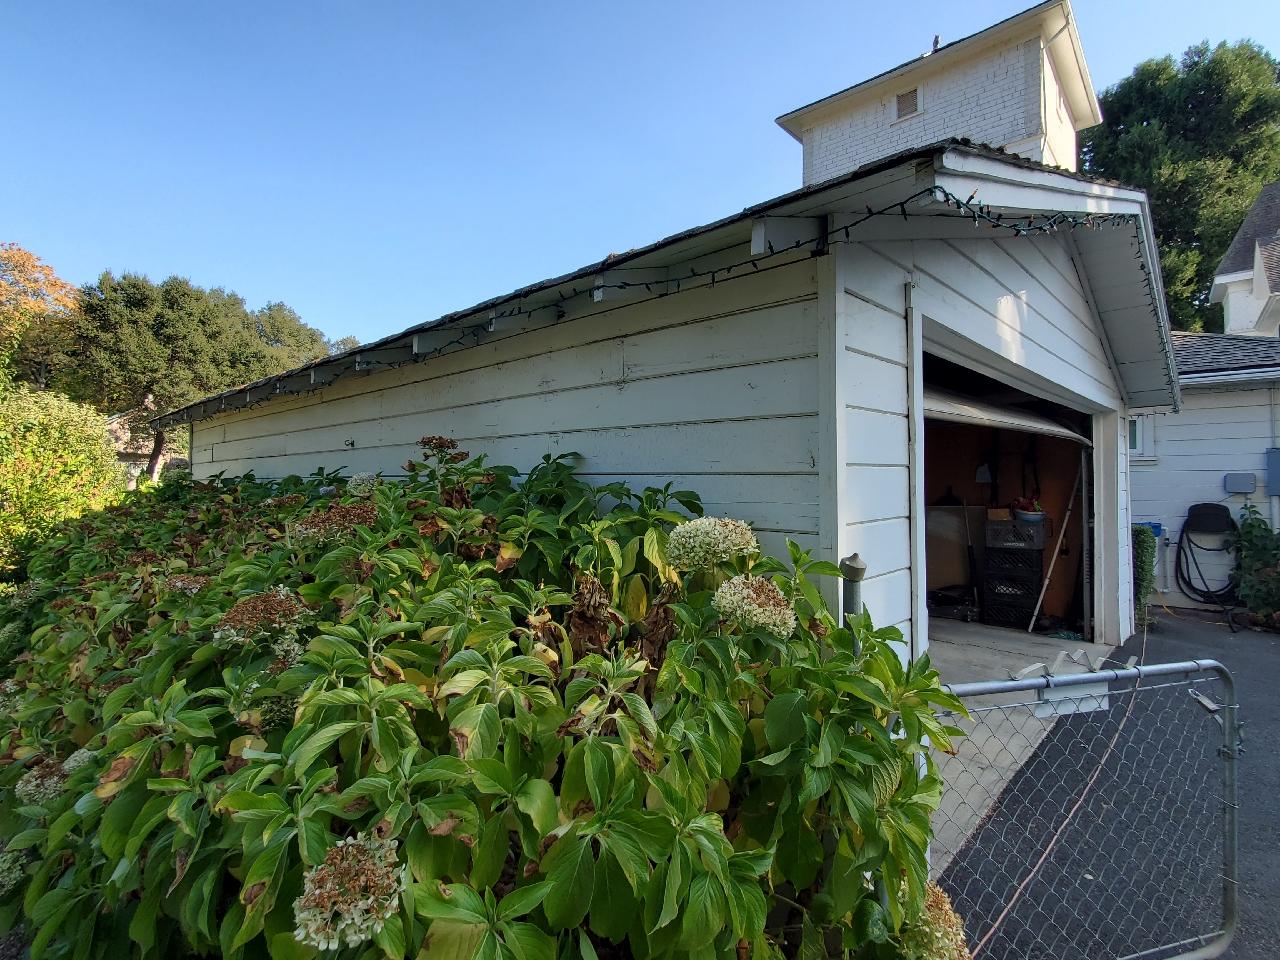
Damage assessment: no_damage